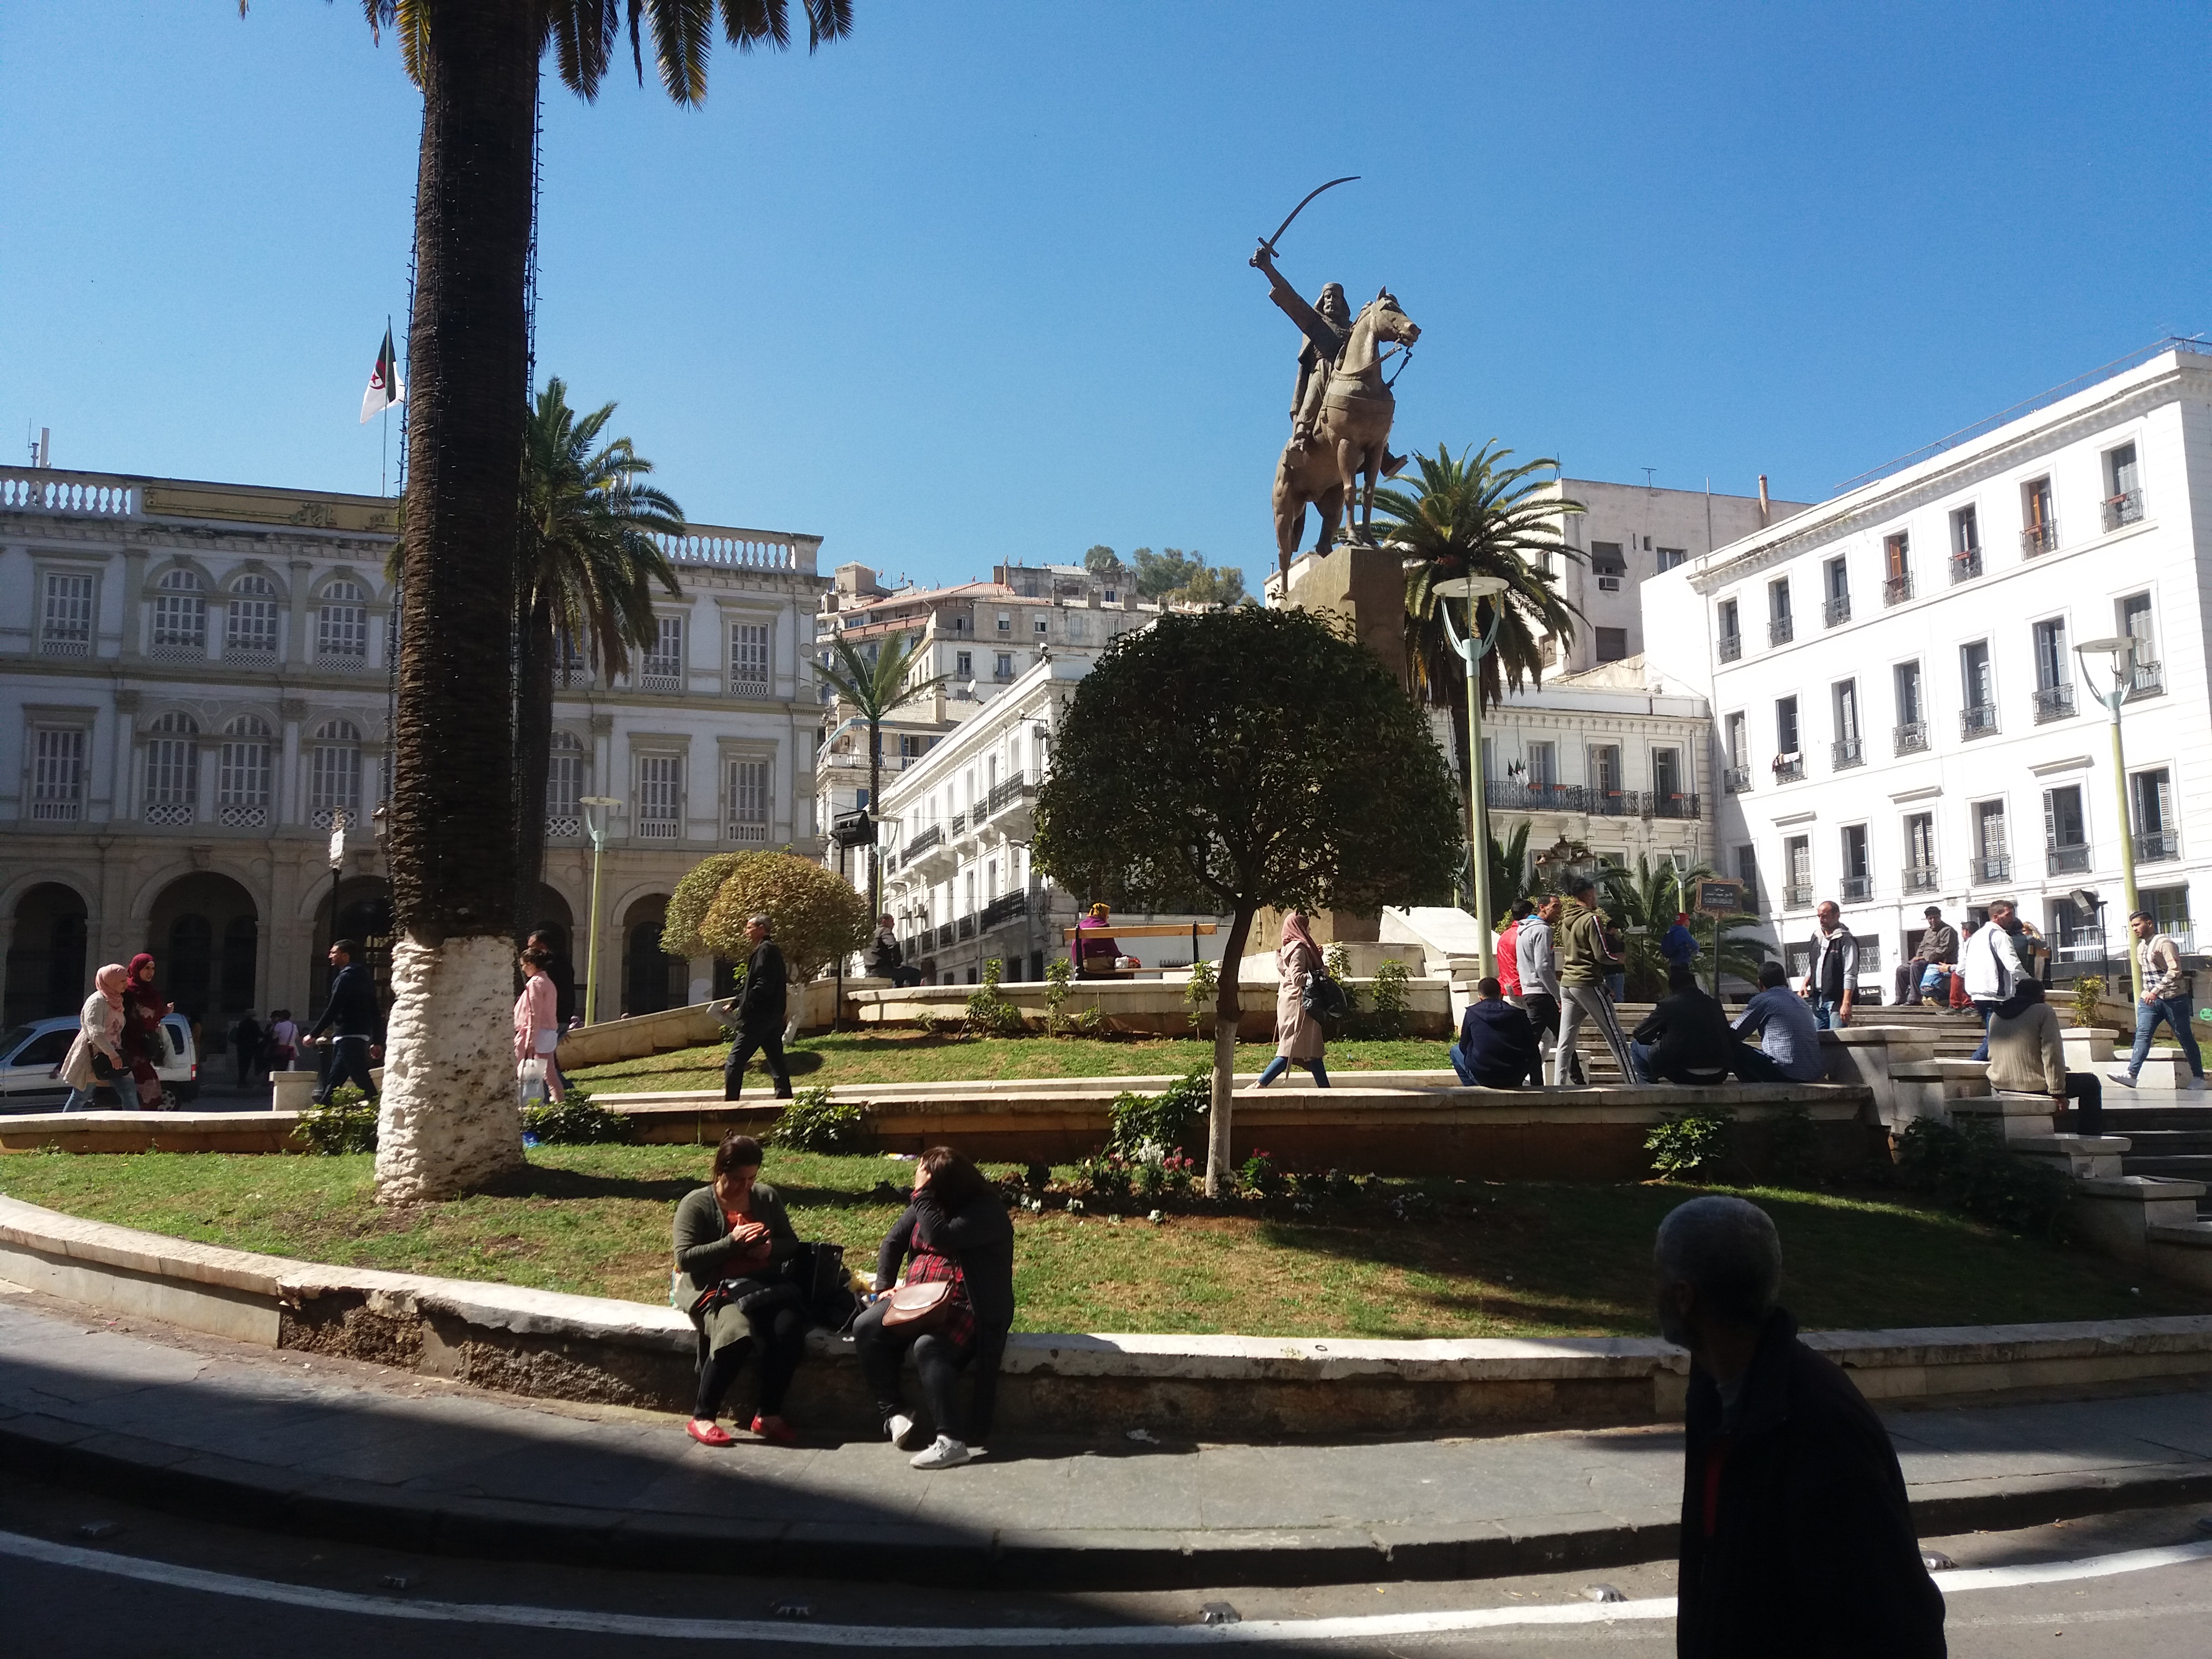
algiers, algeria, alger, emir Abdelkader, statue, Algiers center, town square, public space, plaza, city, human settlement, town, tree, building, architecture, tourism, water feature, ancient rome, plant, campus, street, university, nonbuilding structure, fountain